The Stink of Flesh

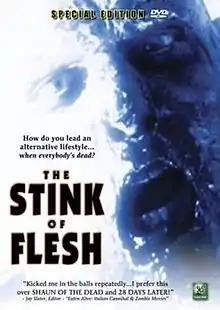

The Stink of Flesh is a 2005 black comedy and sexploitation film directed by Scott Phillips. It depicts a band of survivors in a zombie wasteland. The film includes a sequence of human-zombie intercourse.